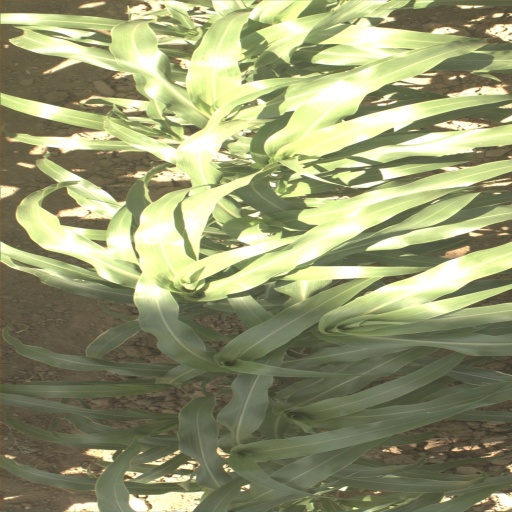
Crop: sorghum